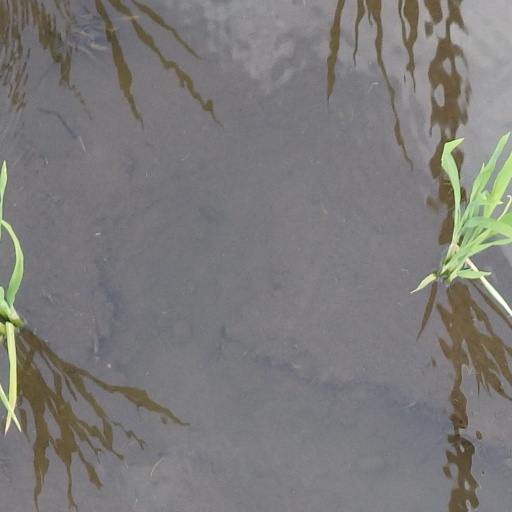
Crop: rice